Brand New Me (Alicia Keys song)

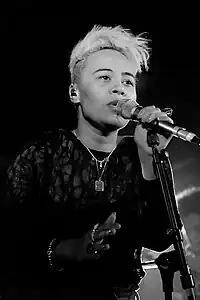
Keys called working with Emeli Sandé "instant magic".

"Brand New Me" is a pop and R&B piano ballad with a duration of three minutes and fifty-three seconds (3:53), which is described as "delicate". Keys co-wrote the song with Scottish recording artist and writer Emeli Sandé. The pair had previously collaborated on Sandé's album, "Our Version of Events" (2012) for a song entitled "Hope". Sandé explained: "Writing with Alicia Keys was really great. I was nervous, but she’s a very warm person. She knew how to make people feel at ease." They also collaborated on two other songs from "Girl on Fire". Of working with Sandé, Keys called it "instant magic" stating: "I have to say, myself and Emeli Sande – when we met and we really began to write together, it was instant magic and that doesn't happen all the time."